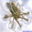
Label: spider